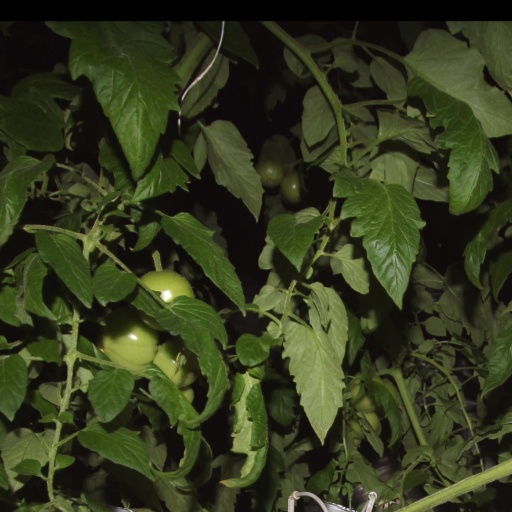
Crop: tomato